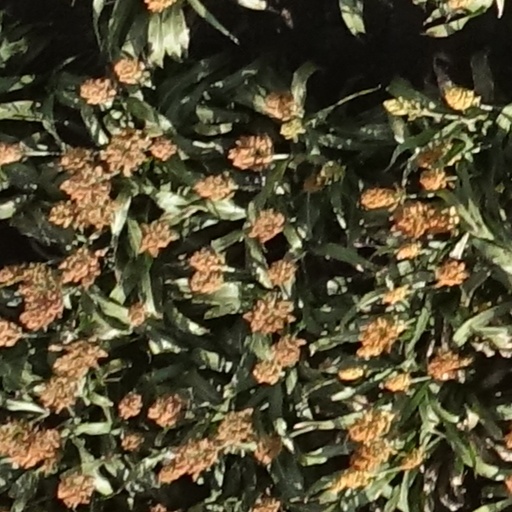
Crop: sorghum